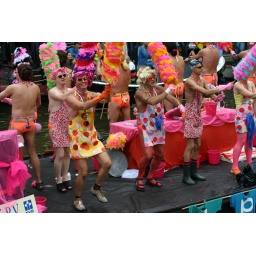
Amsterdam Canal Parade 6 August 2005 - the boat of Upstream - a gay swimming group based in Amsterdam